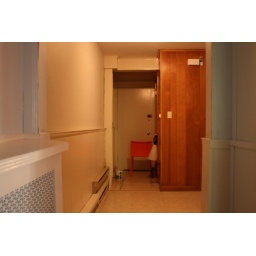
Sanding, priming, painting, reinstalling kitchen cabinets. Also painting wall panel in hallway.